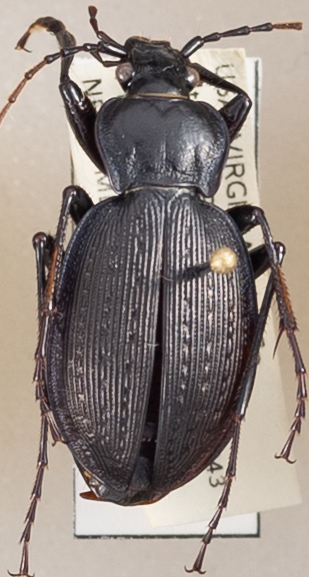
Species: Carabus goryi
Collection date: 2018-06-19 04:00:00
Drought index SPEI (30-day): -0.54
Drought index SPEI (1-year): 0.32
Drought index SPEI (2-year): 0.63